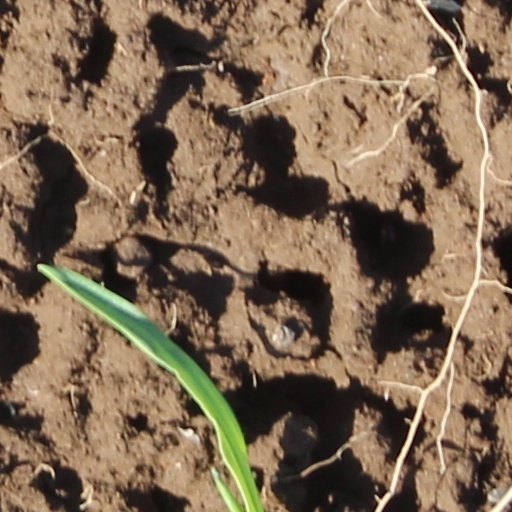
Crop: wheat